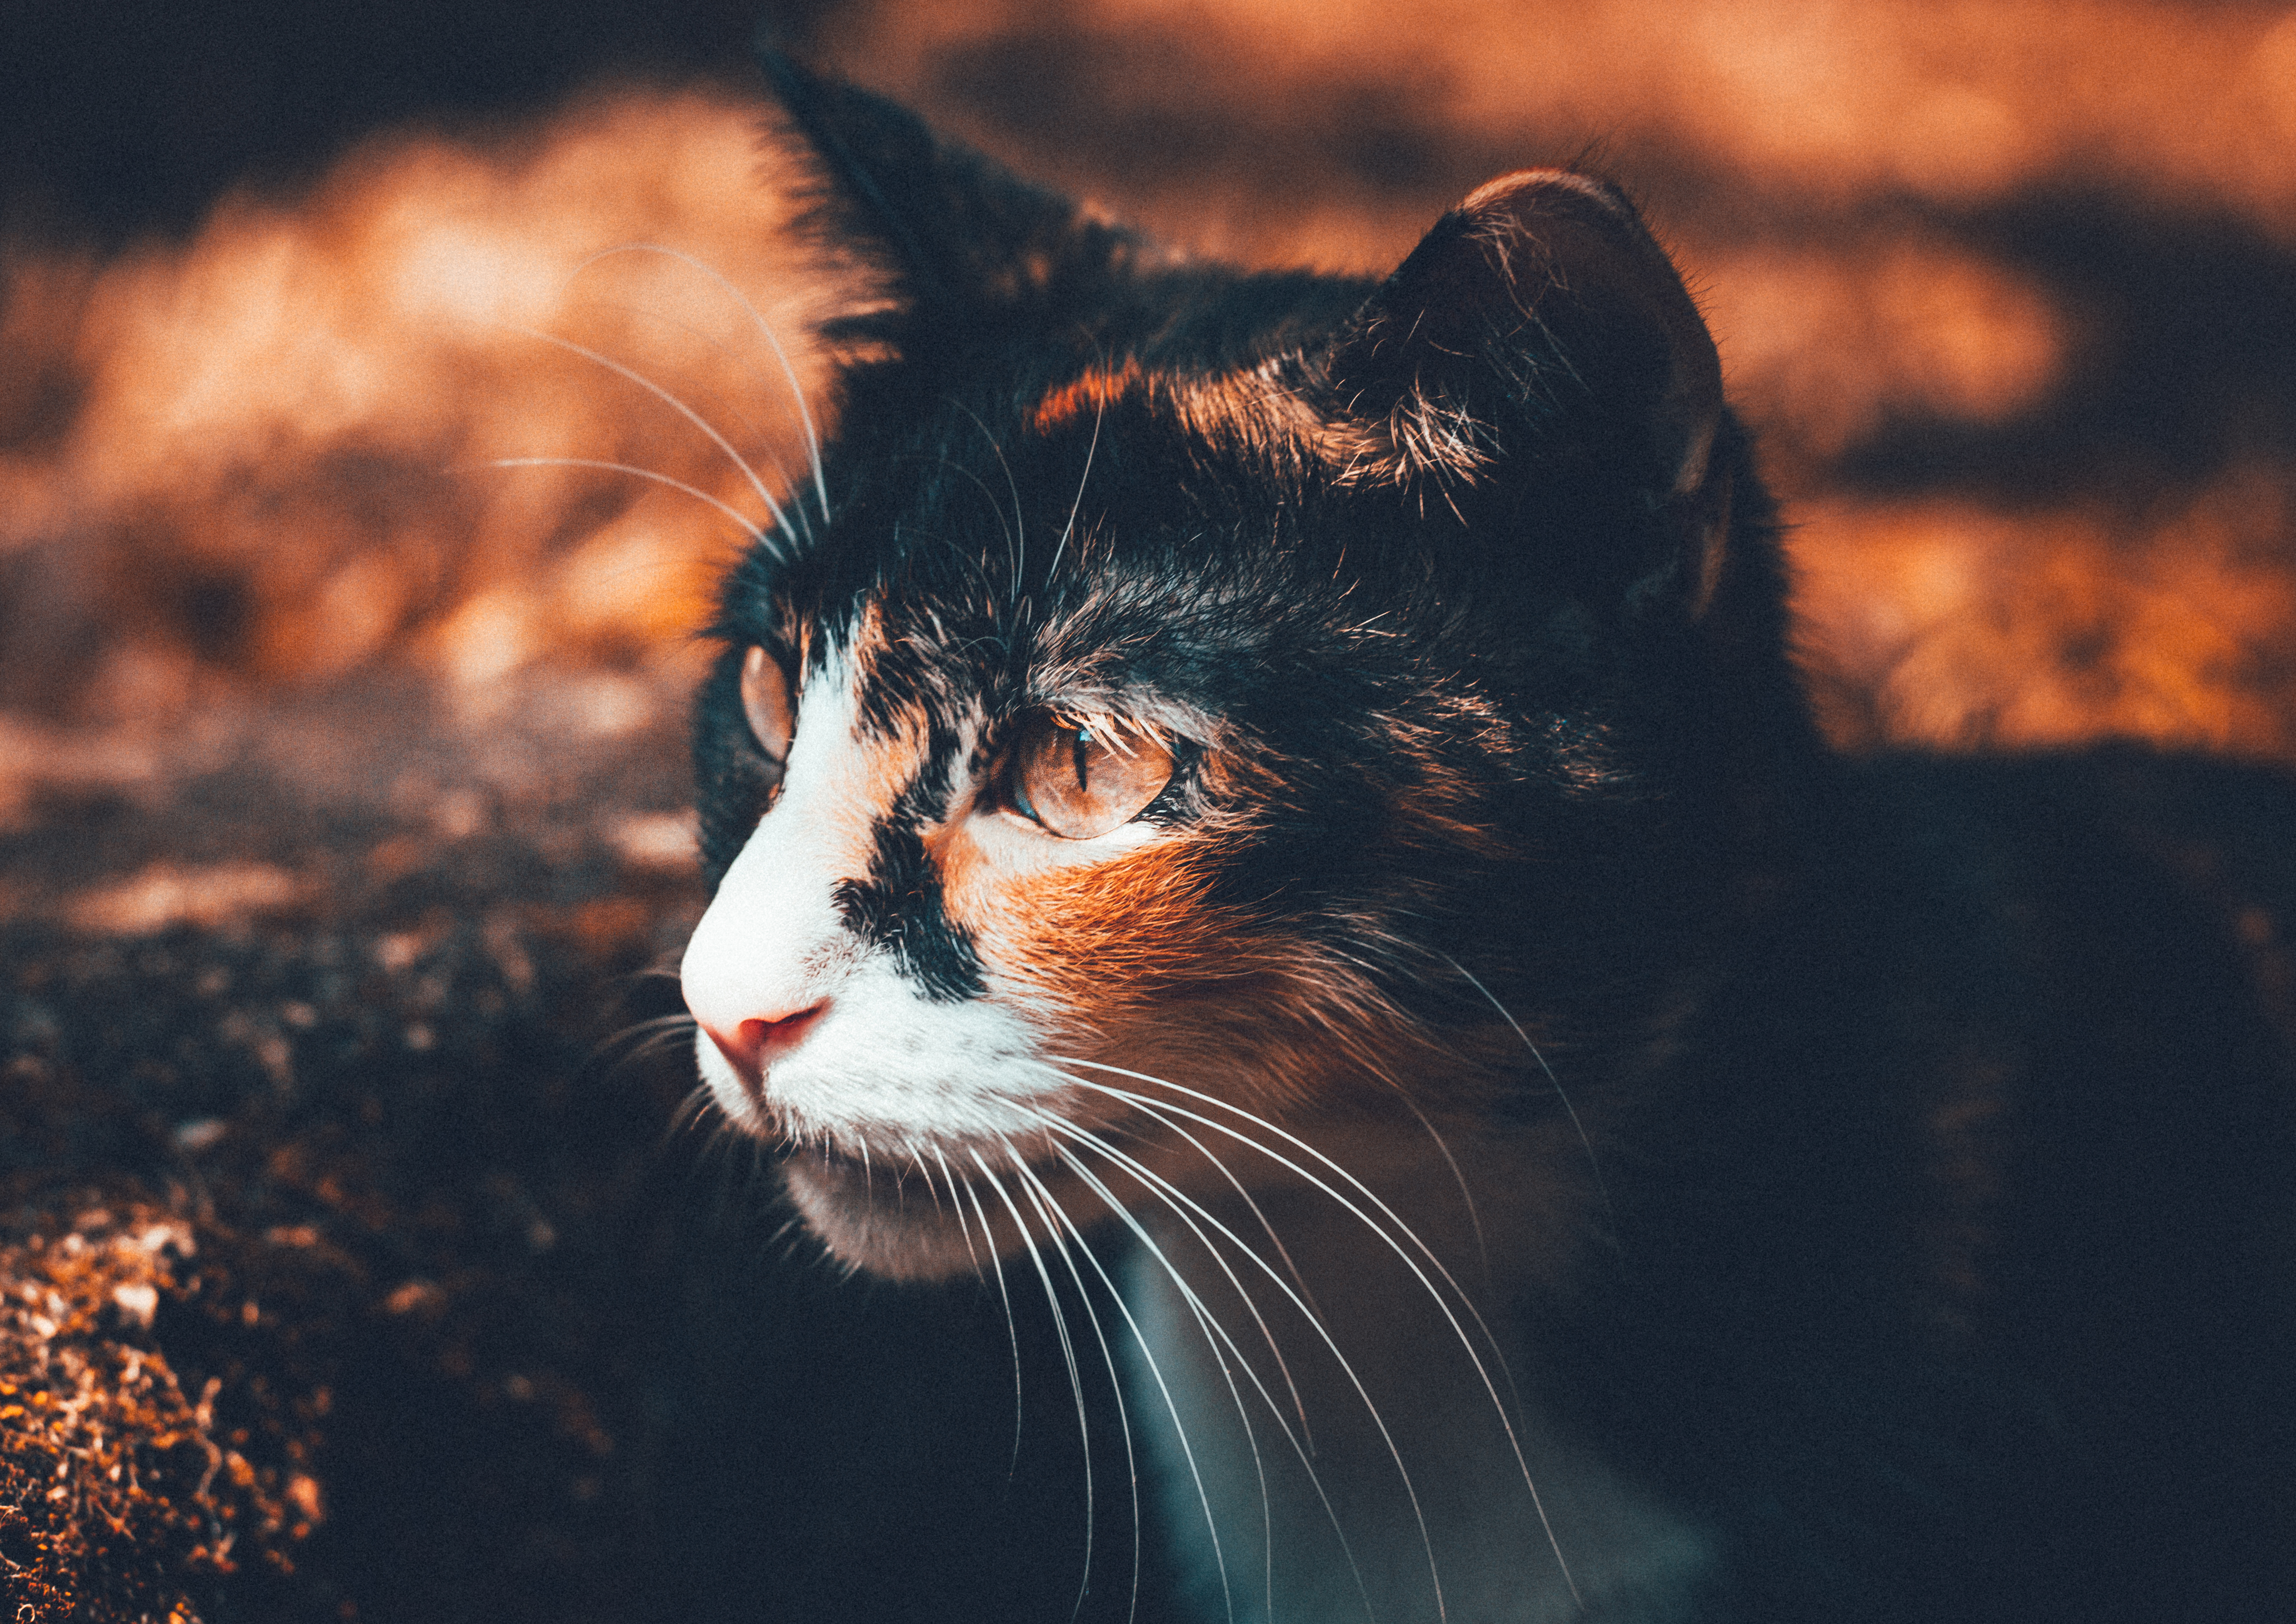
blur, hair, animal, cute, looking, pet, fur, portrait, kitten, cat, mammal, darkness, whisker, side view, close up, outdoors, eyes, whiskers, kitty, focus, daylight, vertebrate, computer wallpaper, small to medium sized cats, cat like mammal, carnivoran